The Good Wife season 7

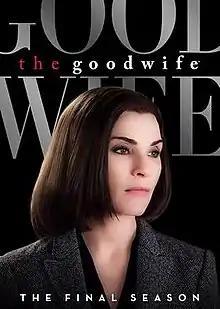
DVD cover

The seventh and final season of "The Good Wife" was ordered on May 11, 2015, by CBS. It premiered on October 4, 2015, on CBS and consisted of 22 episodes. A promotional advertisement for the series that aired during Super Bowl 50 announced that the seventh season would be its last.